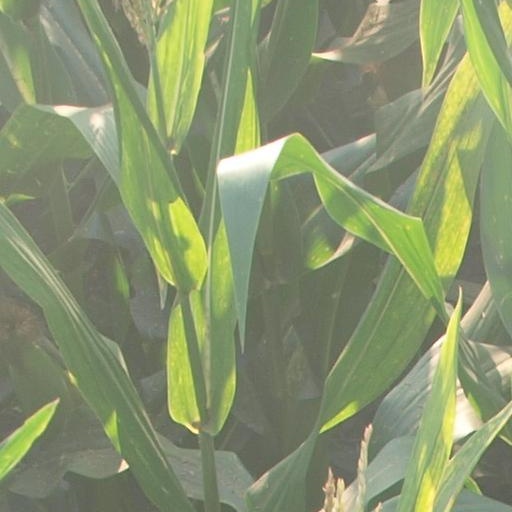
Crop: maize; corn